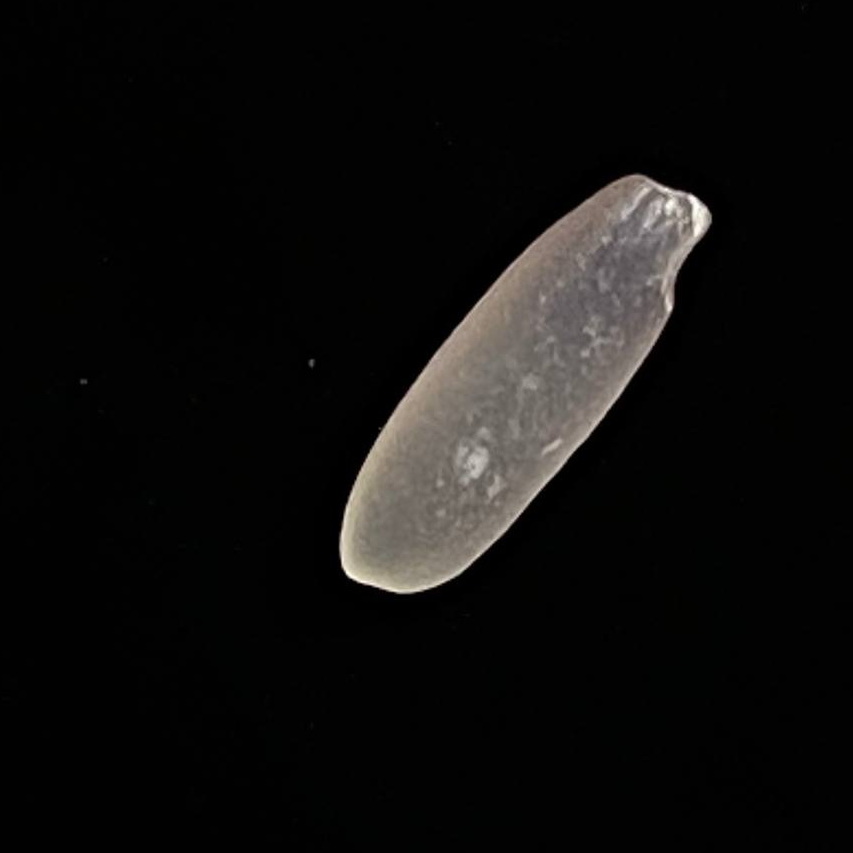
Rice variety: BR28